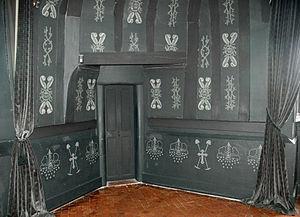
Le château de Chenonceau est un château de la Loire situé en Touraine, sur la commune de Chenonceaux, dans le département d'Indre-et-Loire en région Centre-Val de Loire.